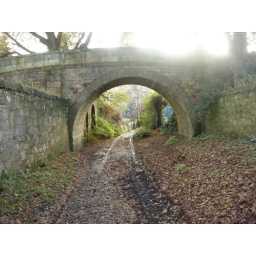
bridge over castle shotts - falkland